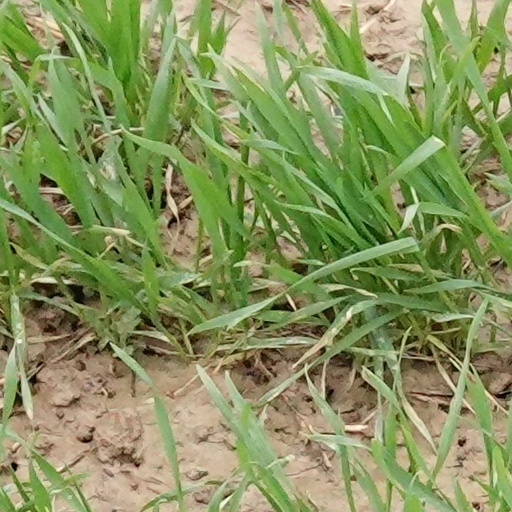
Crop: wheat